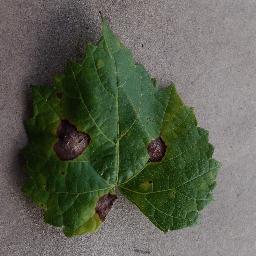
Label: Grape___Black_rot